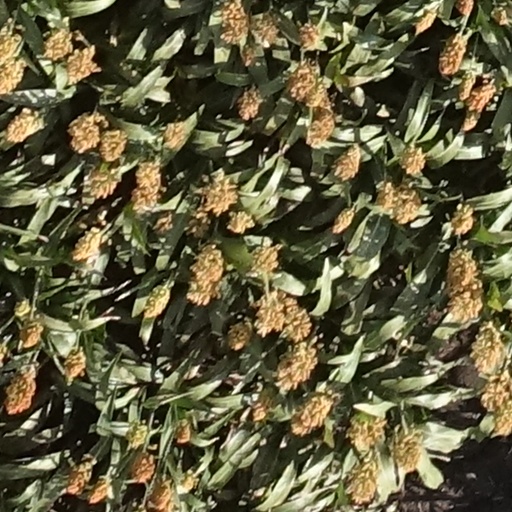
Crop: sorghum